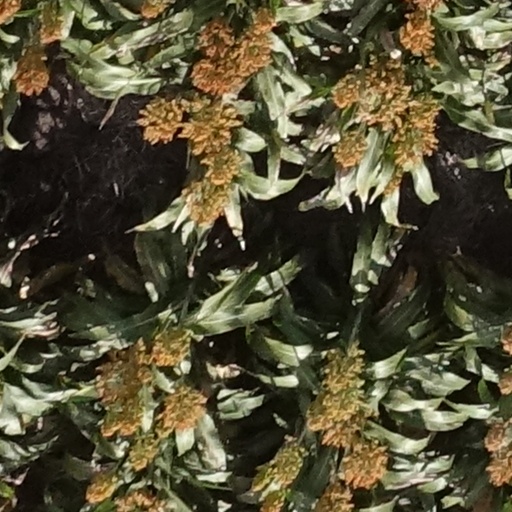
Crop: sorghum